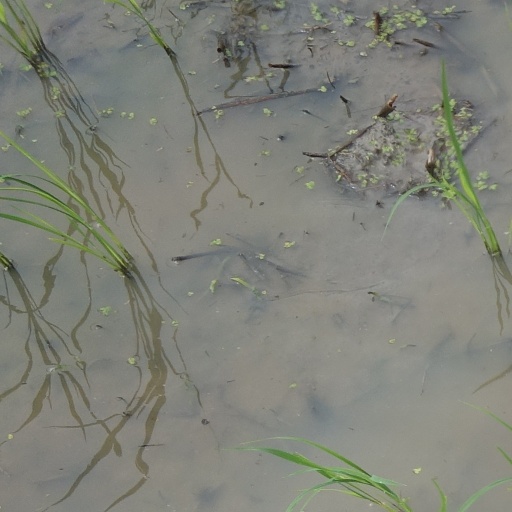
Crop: rice